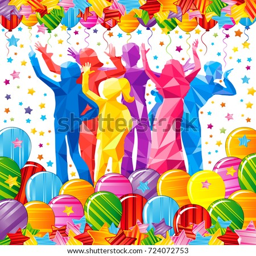
children 's dancing polygonal silhouettes on a white background in a frame made of bright colorful stars and balloons .